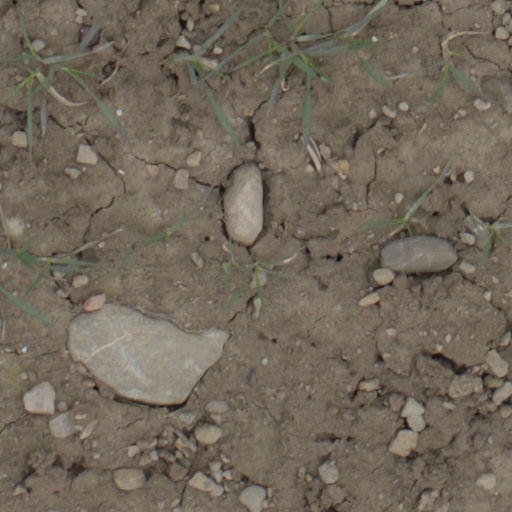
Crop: wheat